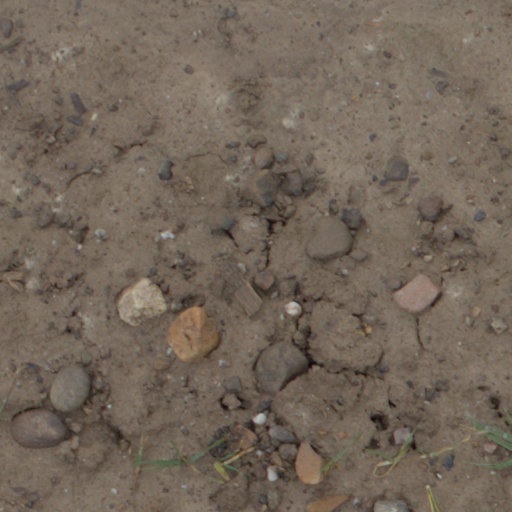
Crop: wheat